Club Tijuana

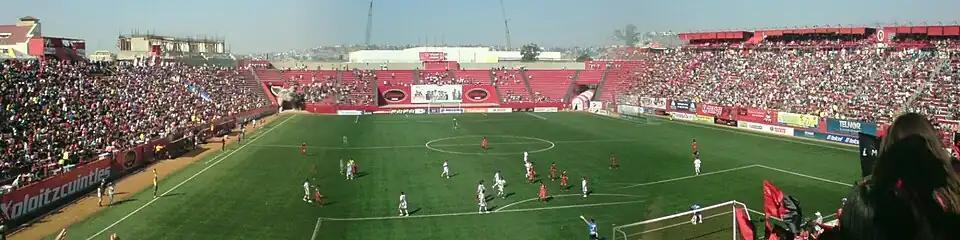
A view inside Caliente Stadium in 2009.

What first seemed to be a hobby to the football aficionado Jorge Hank Rhon, has now been projected as a business and institution with many ambitions by his son Jorge Alberto Hank Inzunza, President of Club Tijuana, and co-owner Alberto Murguia Orozco. The president has announced several times in press conferences that the project is far bigger than a stadium and a First Division team.